Acraea terpsicore

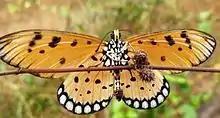
Female underside

Upperside ground colour duller; the black spots on forewings and hindwings larger, the upper discal spots often coalescing and forming an irregular oblique short band; the black edging to apex and termen on the forewing and the black terminal band on the hindwing proportionately broader, the spots traversing the latter larger and whitish.